American–German Colony

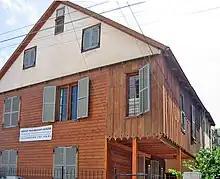
Maine Friendship House in 2007

After the start of World War II the German colonists were again interned by the British authorities as the citizens of an enemy state in May 1940, and, after internment in Wilhelma, re-settled in Germany and Australia between 1941 and 1948. Enemy alien property came again into public custody under Keith-Roach. The vacant Immanuel Church was subsequently used by the CMJ until the British retreat in 1947. After the foundation of Israel its government took over the enemy alien property in its own custody. In January 1950 the state of Israel expropriated secular German enemy alien property in its own favour in anticipation of a future agreement with Germany on compensations for claims of Israeli citizens against Germany. In the course of the Reparations Agreement between Israel and West Germany both states agreed on the compensation of the expropriated secular property of then German citizens (Property Agreement finally mediated on 1 June 1962 by Max Sørensen). Whereas the buildings of religious usage, like Immanuel Church and its rectory, had remained in public custody and had been handed over to the Lutheran World Federation in 1951 after an agreement of September of that year regulating Israel's compensation of expropriated Protestant religious property of secular purposes, such as schools, farms, factories etc., and the restitution of actual places of worship, cemeteries etc. to Protestant religious bodies. In following years the area gradually suffered neglect, but later came to be re-developed or restored, including by a small number of American Christian restorationists, some of them family descendants from the original Maine community. As with the Neve Tzedek area in general, it is now a higher-middle-class part of Tel Aviv. It is located between Florentin and old Jaffa. It is centered mainly around the Auerbach and Beer-Hofmann streets.